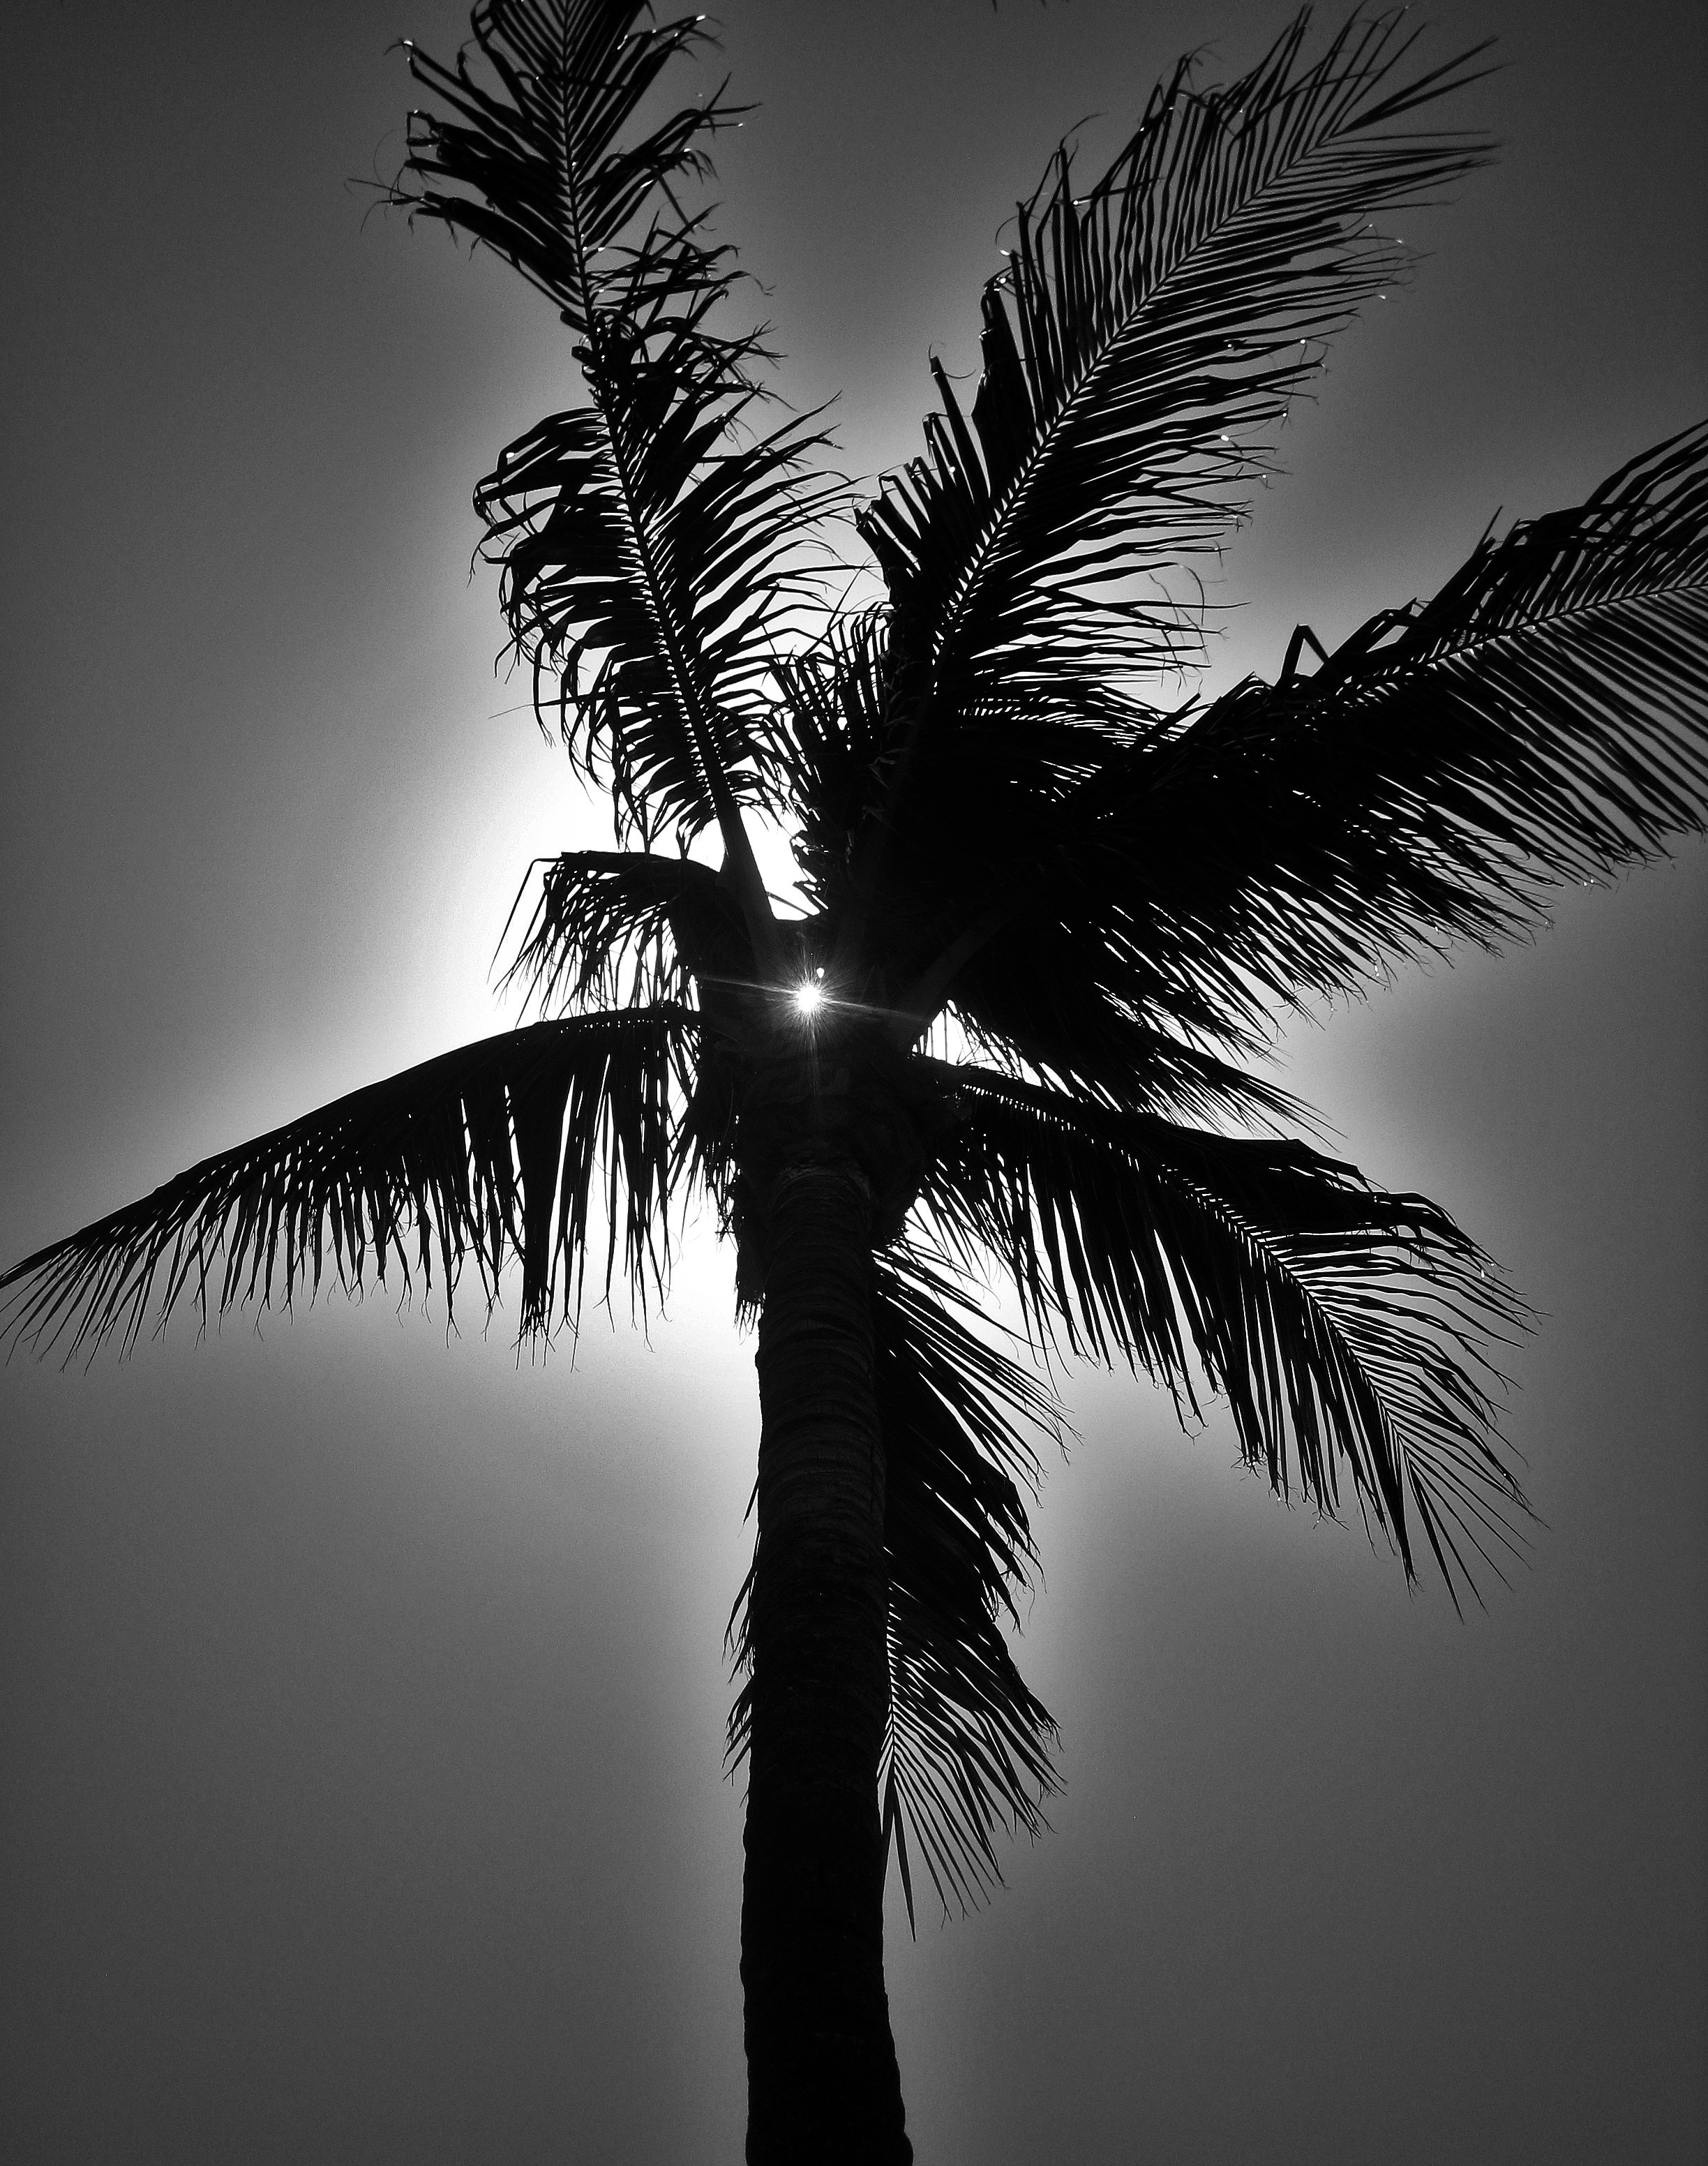
landscape, tree, nature, branch, silhouette, wing, black and white, plant, sky, sun, leaf, idyllic, mediterranean, palm, tropical, holiday, darkness, black, monochrome, frond, coconut, illustration, symmetry, jamaica, caribbean, exotic, coconuts, tropics, time of year, florida, nice weather, gegenlichtaufnahme, flowering plant, black and white photo, coconut tree, monochrome photography, woody plant, computer wallpaper, land plant, arecales, palm family, holiday paradise, palm in black and white